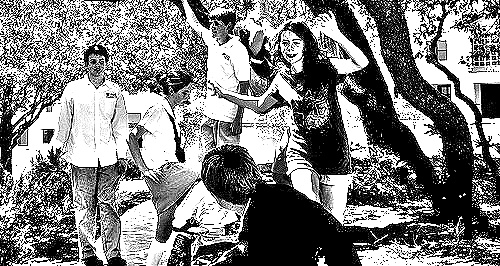
Portrait style: Sketch Portrait